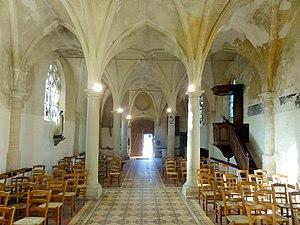
Intérieur, vue vers l'ouest.
L'église Notre-Dame-de-la-Nativité est une église catholique paroissiale située à Blaincourt-lès-Précy, dans l'Oise, en France. C'est un édifice simple et homogène de style gothique flamboyant. Le contraste entre le réseau typiquement flamboyant des fenêtres et la modénature plate des nervures des voûtes donne à penser que les murs extérieurs remontent à la fin du XVᵉ siècle, et que les voûtes ont été lancées après coup, pendant la seconde moitié du XVIᵉ siècle, mais ce n'est pas assuré : l'église peut tout aussi bien dater entièrement du milieu du XVIᵉ siècle. Le clocher est le seul élément qui peut être daté avec certitude, car sa « première pierre » porte la date de 1782. L'extérieur de l'église est austère et sans grand caractère. L'intérieur se distingue par son effet proche d'une crypte gothique, abstraction faite de l'éclairage qui est abondant, grâce à trois vaisseaux parallèles de hauteur identique, et une nef à peine plus large que les collatéraux. C'est l'originalité de son agencement intérieur qui fait l'intérêt de l'église de Blaincourt.